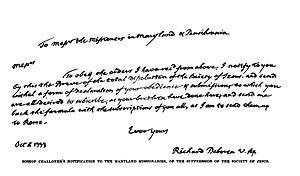
La suppression de la Compagnie de Jésus, ordre religieux fondé par Ignace de Loyola, est prononcée par le pape Clément XIV en 1773.